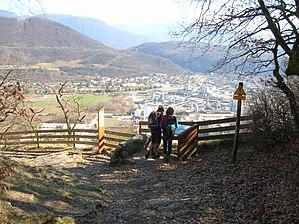
Champagnier est une commune française située dans le département de l'Isère en région Auvergne-Rhône-Alpes. Elle est rattachée au canton du Pont-de-Claix à compter des élections départementales de mars 2015.